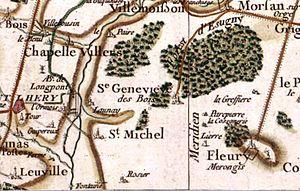
Carte de la région de Sainte-Geneviève-des-Bois (91) au XVIIIe siècle par Cassini.
Sainte-Geneviève-des-Bois est une commune française située à vingt-quatre kilomètres au sud de Paris dans le département de l’Essonne en région Île-de-France.